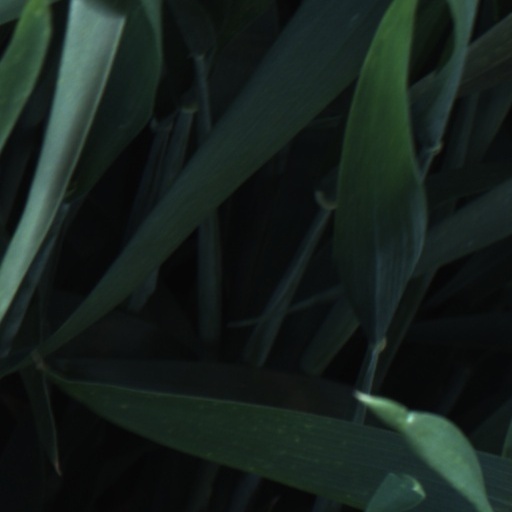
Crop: wheat